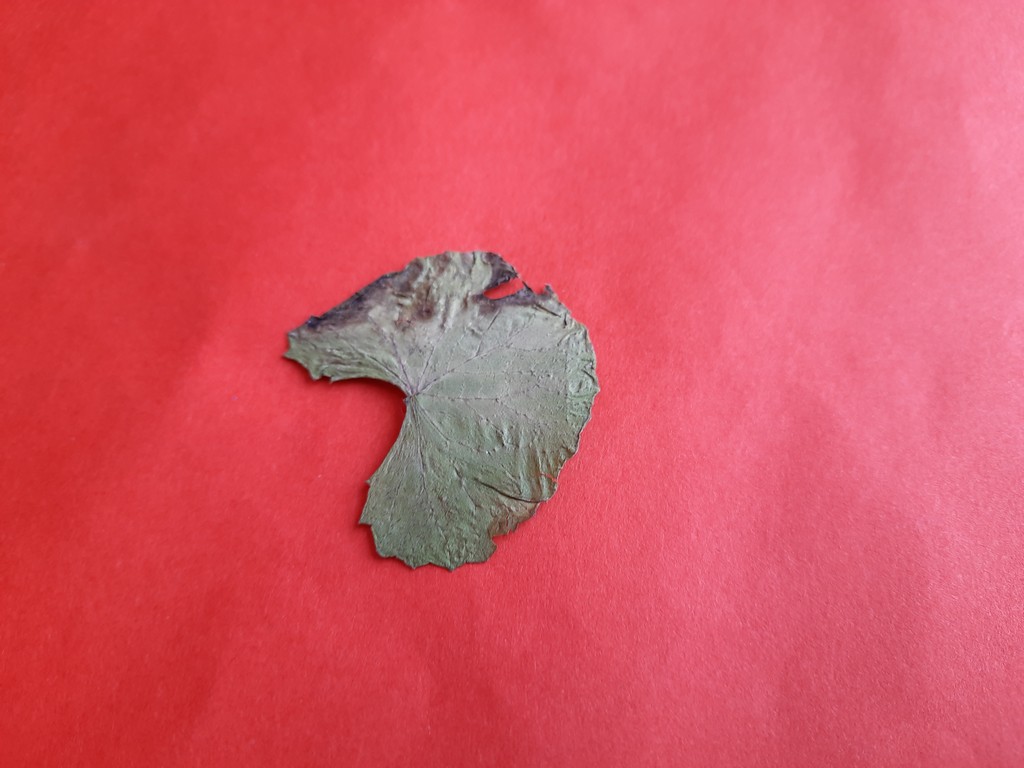
Label: Dried